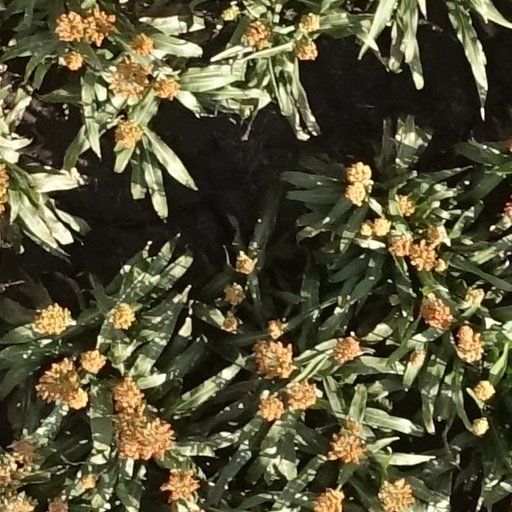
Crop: sorghum